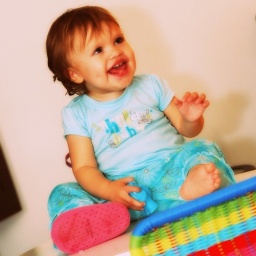
Day 17: I turned around and she was sitting on the table . . .